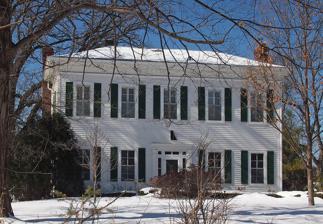
Building: William and Catherine Davern Farm House
Country: United States of America
Year built: 1862
Historic house in Minnesota, United States United States historic place William and Catherine Davern Farm House U.S. National Register of Historic Places The Davern Farm House from the east-southeast Show map of Minnesota Show map of the United States Location 1173 Davern Street South, Saint Paul, Minnesota Coordinates 44°54′22.3″N 93°10′22″W / 44.906194°N 93.17278°W / 44.906194; -93.17278 Built 1862 Architectural style Italianate NRHP reference No. 83003765 Added to NRHP October 6, 1983 The William and Catherine Davern Farm House is an Italianate farmhouse built in 1862 in Saint Paul, Minnesota , United States.  It is one of a small number of surviving farmhouses in Saint Paul. William Davern was a member of the first territorial legislature. The house is listed on the National Register of Historic Places . References